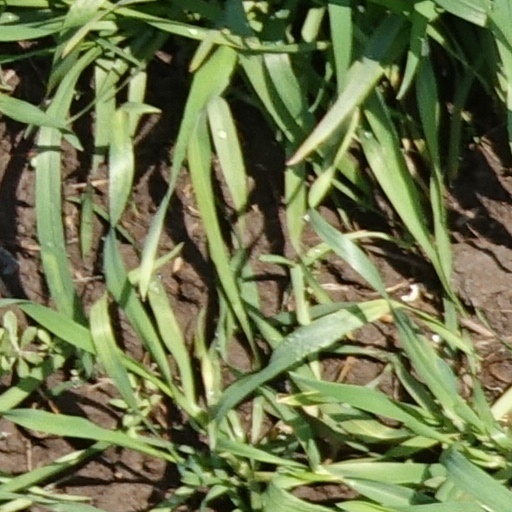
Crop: wheat